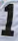
Number: 1